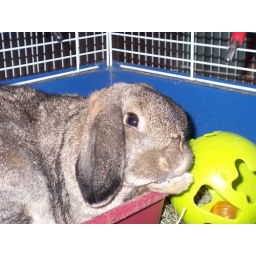
sleeping in my box